Toyota Celica

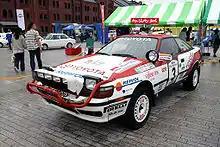
Toyota Celica GT-Four (ST165) Group A rally car, 1990 Safari Rally winner driven by Björn Waldegård.

The fourth-generation convertible was introduced in 1994. Based on the GT coupe, the conversion took place in the ASC facility in Rancho Dominguez, California. The vehicle arrived in the US as a partially assembled vehicle. At ASC, the roof was removed and a three-layer insulated and power-operated top was installed, producing a vehicle that was virtually water and windproof.